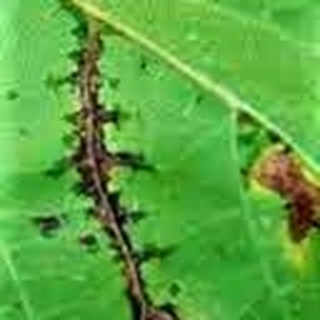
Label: cotton_bacterial_blight